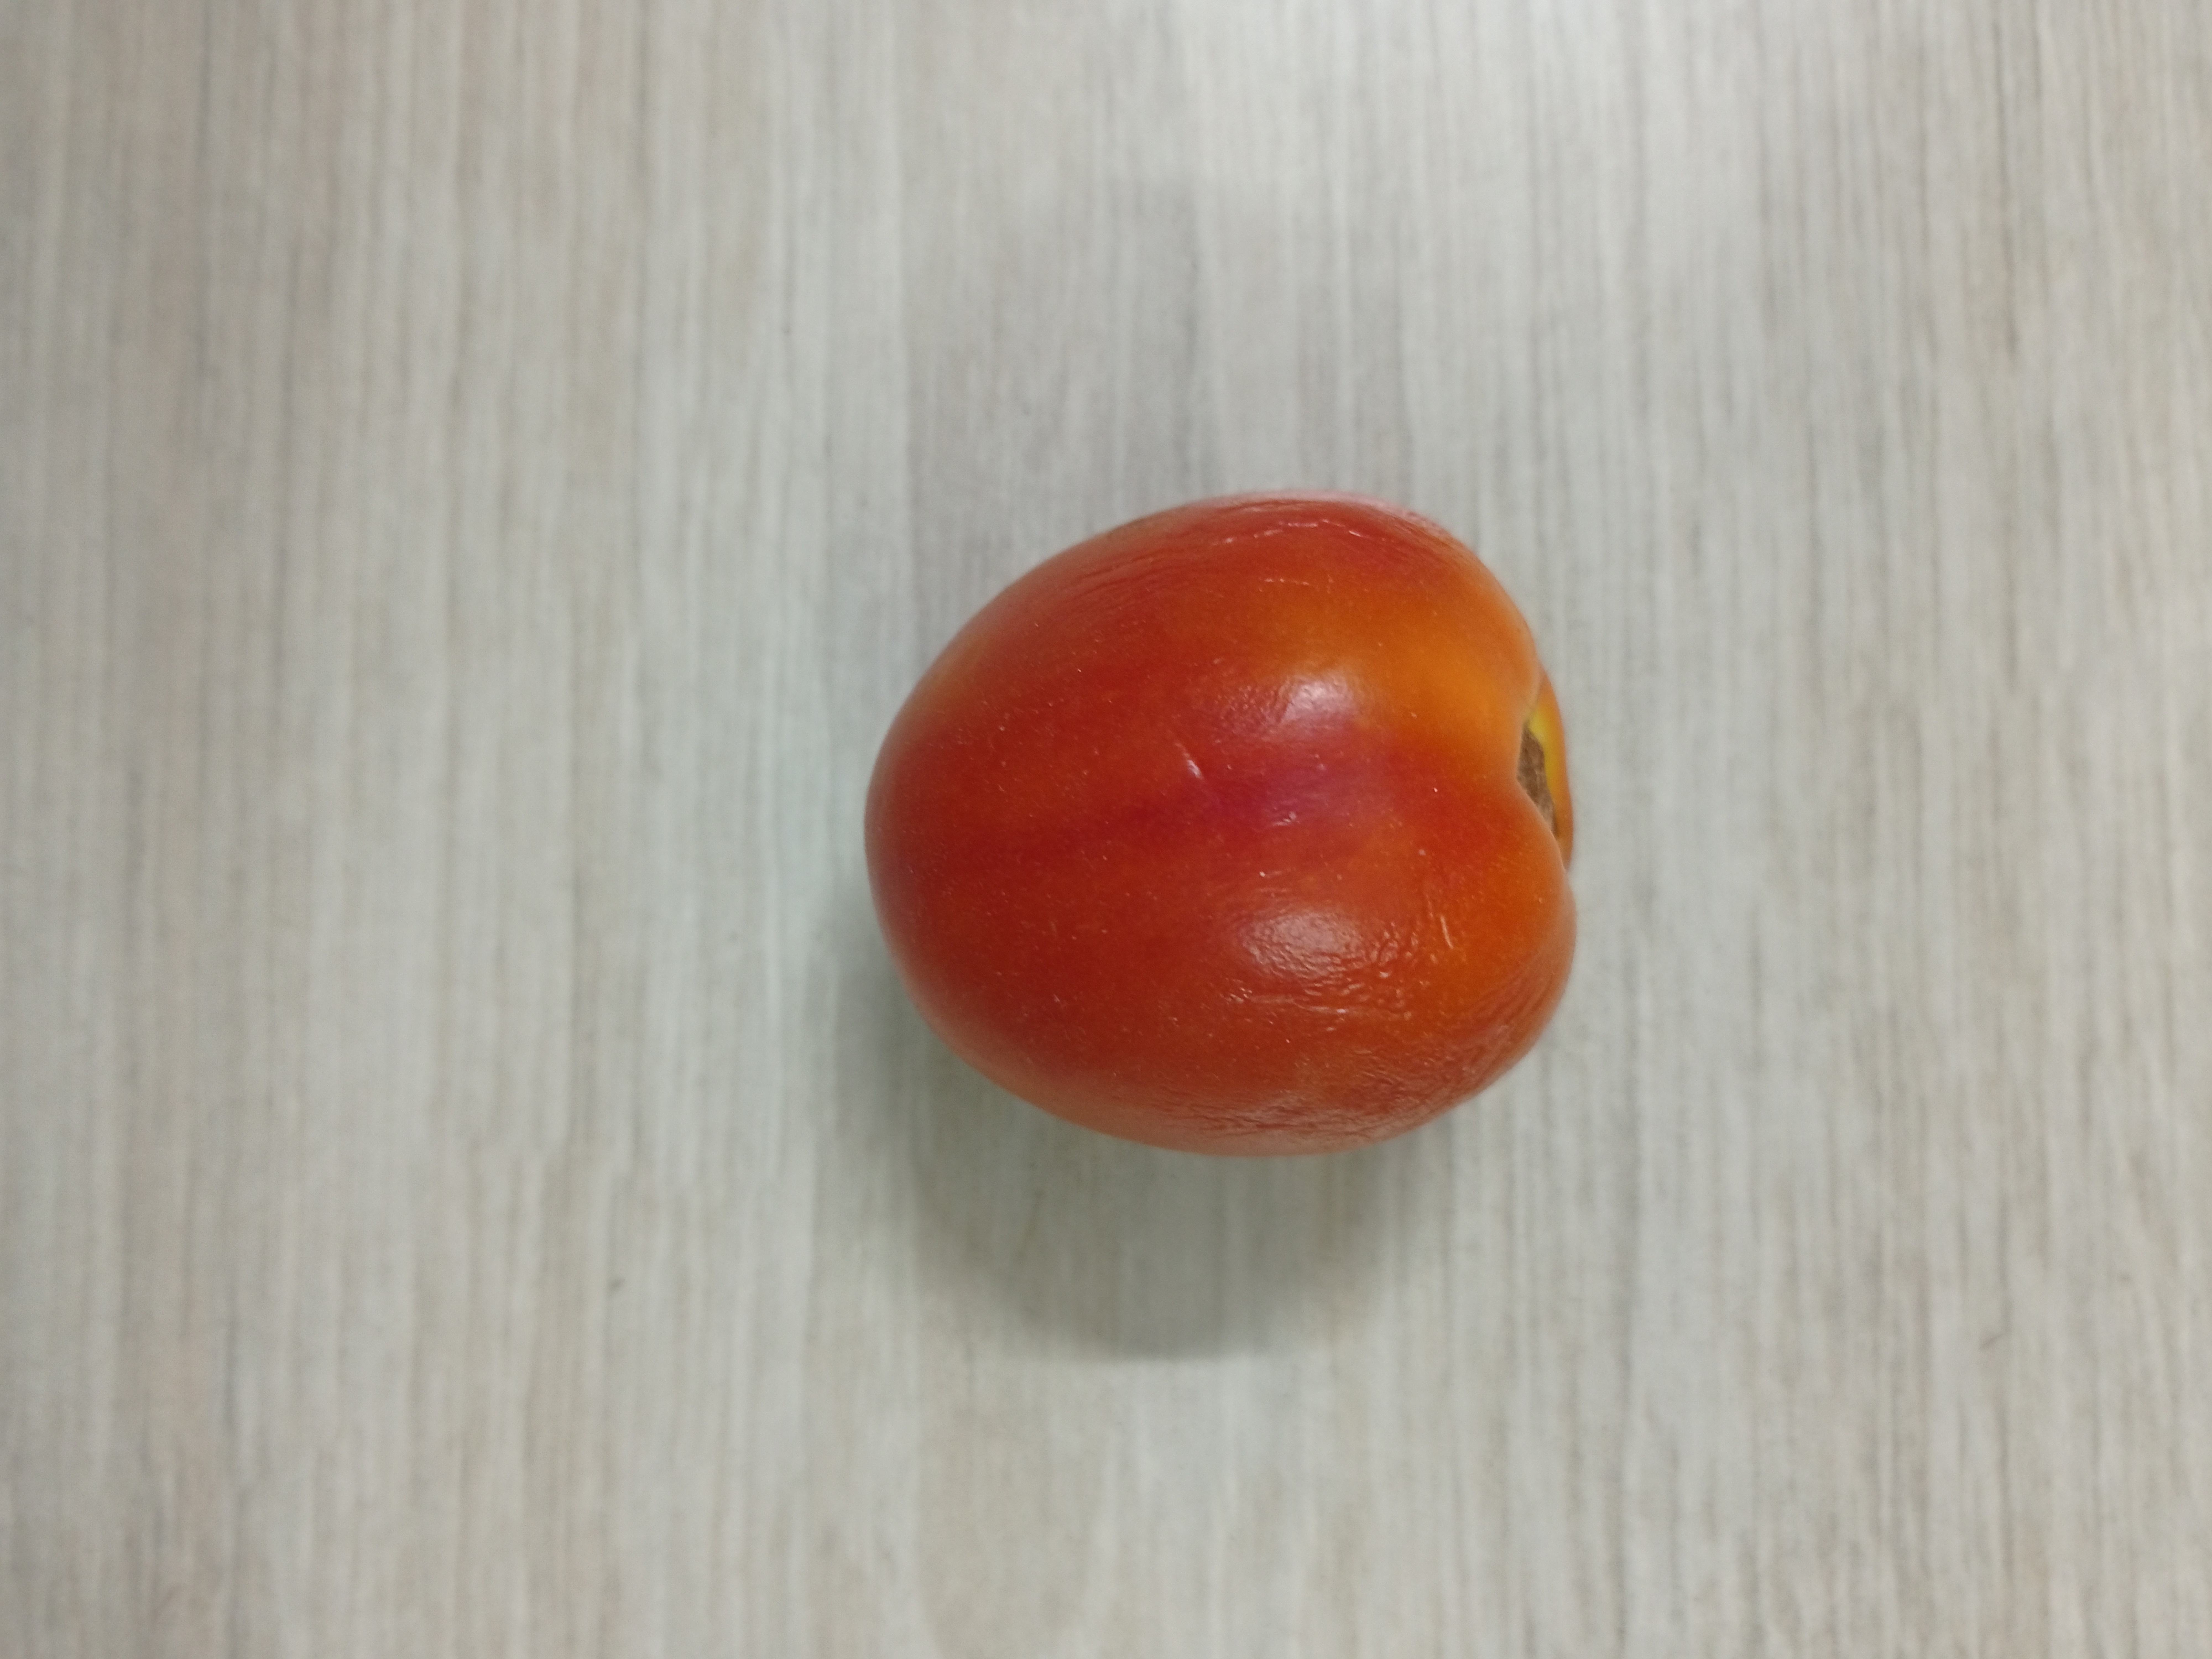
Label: Fresh